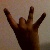
The image shows a hand gesture representing the number 8 in Indian Sign Language.